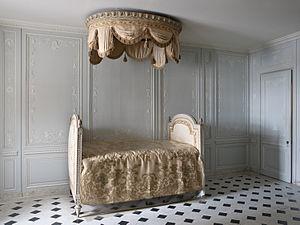
Château de Versailles - Petit appartement de la reine - La salle de bains de Marie-Antoinette, au rez-de-chausséeLe décor des boiseries est en harmonie avec la destination de la pièce
À la cour de Versailles, l'étiquette s'imposait. Toute rencontre s'assujettissait à des codes et des préséances. Le roi Louis XIV les respectait et veillait à ce que son entourage l'imite. Dans le petit univers du château, chacun cherchait à augmenter ses prérogatives en veillant à ce qu'aucun autre ne s'élève au-dessus des siennes, on s'épiait et se jalousait.
Le Petit Appartement de la reine est un ensemble de plusieurs pièces sur trois étages, situés dans le corps principal du château de Versailles. Ces pièces, situées derrière le Grand Appartement de la Reine, sont éclairées par deux cours intérieures. Elles furent le domaine particulier des reines de France, Marie-Thérèse, Marie Leszczynska et Marie-Antoinette aussi bien que la duchesse de Bourgogne en tant que dauphine. Les pièces ont été restaurées à leur état d'origine, lorsque Marie-Antoinette les quitta le 6 octobre 1789.
Un lit est un meuble utilisé principalement pour dormir, et donc généralement placé dans une chambre dont il est le meuble caractéristique.
Le style Louis XVI est un style d'ameublement et de décoration employé d'abord en France, de 1774, date du début du règne de Louis XVI à 1785 environ. Il s'inscrit dans un mouvement européen de retour au classicisme dans la seconde moitié du XVIIIᵉ siècle.